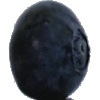
Label: blueberry